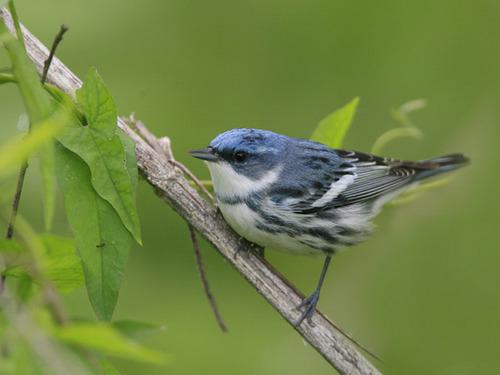
A photo of a cerulean warbler